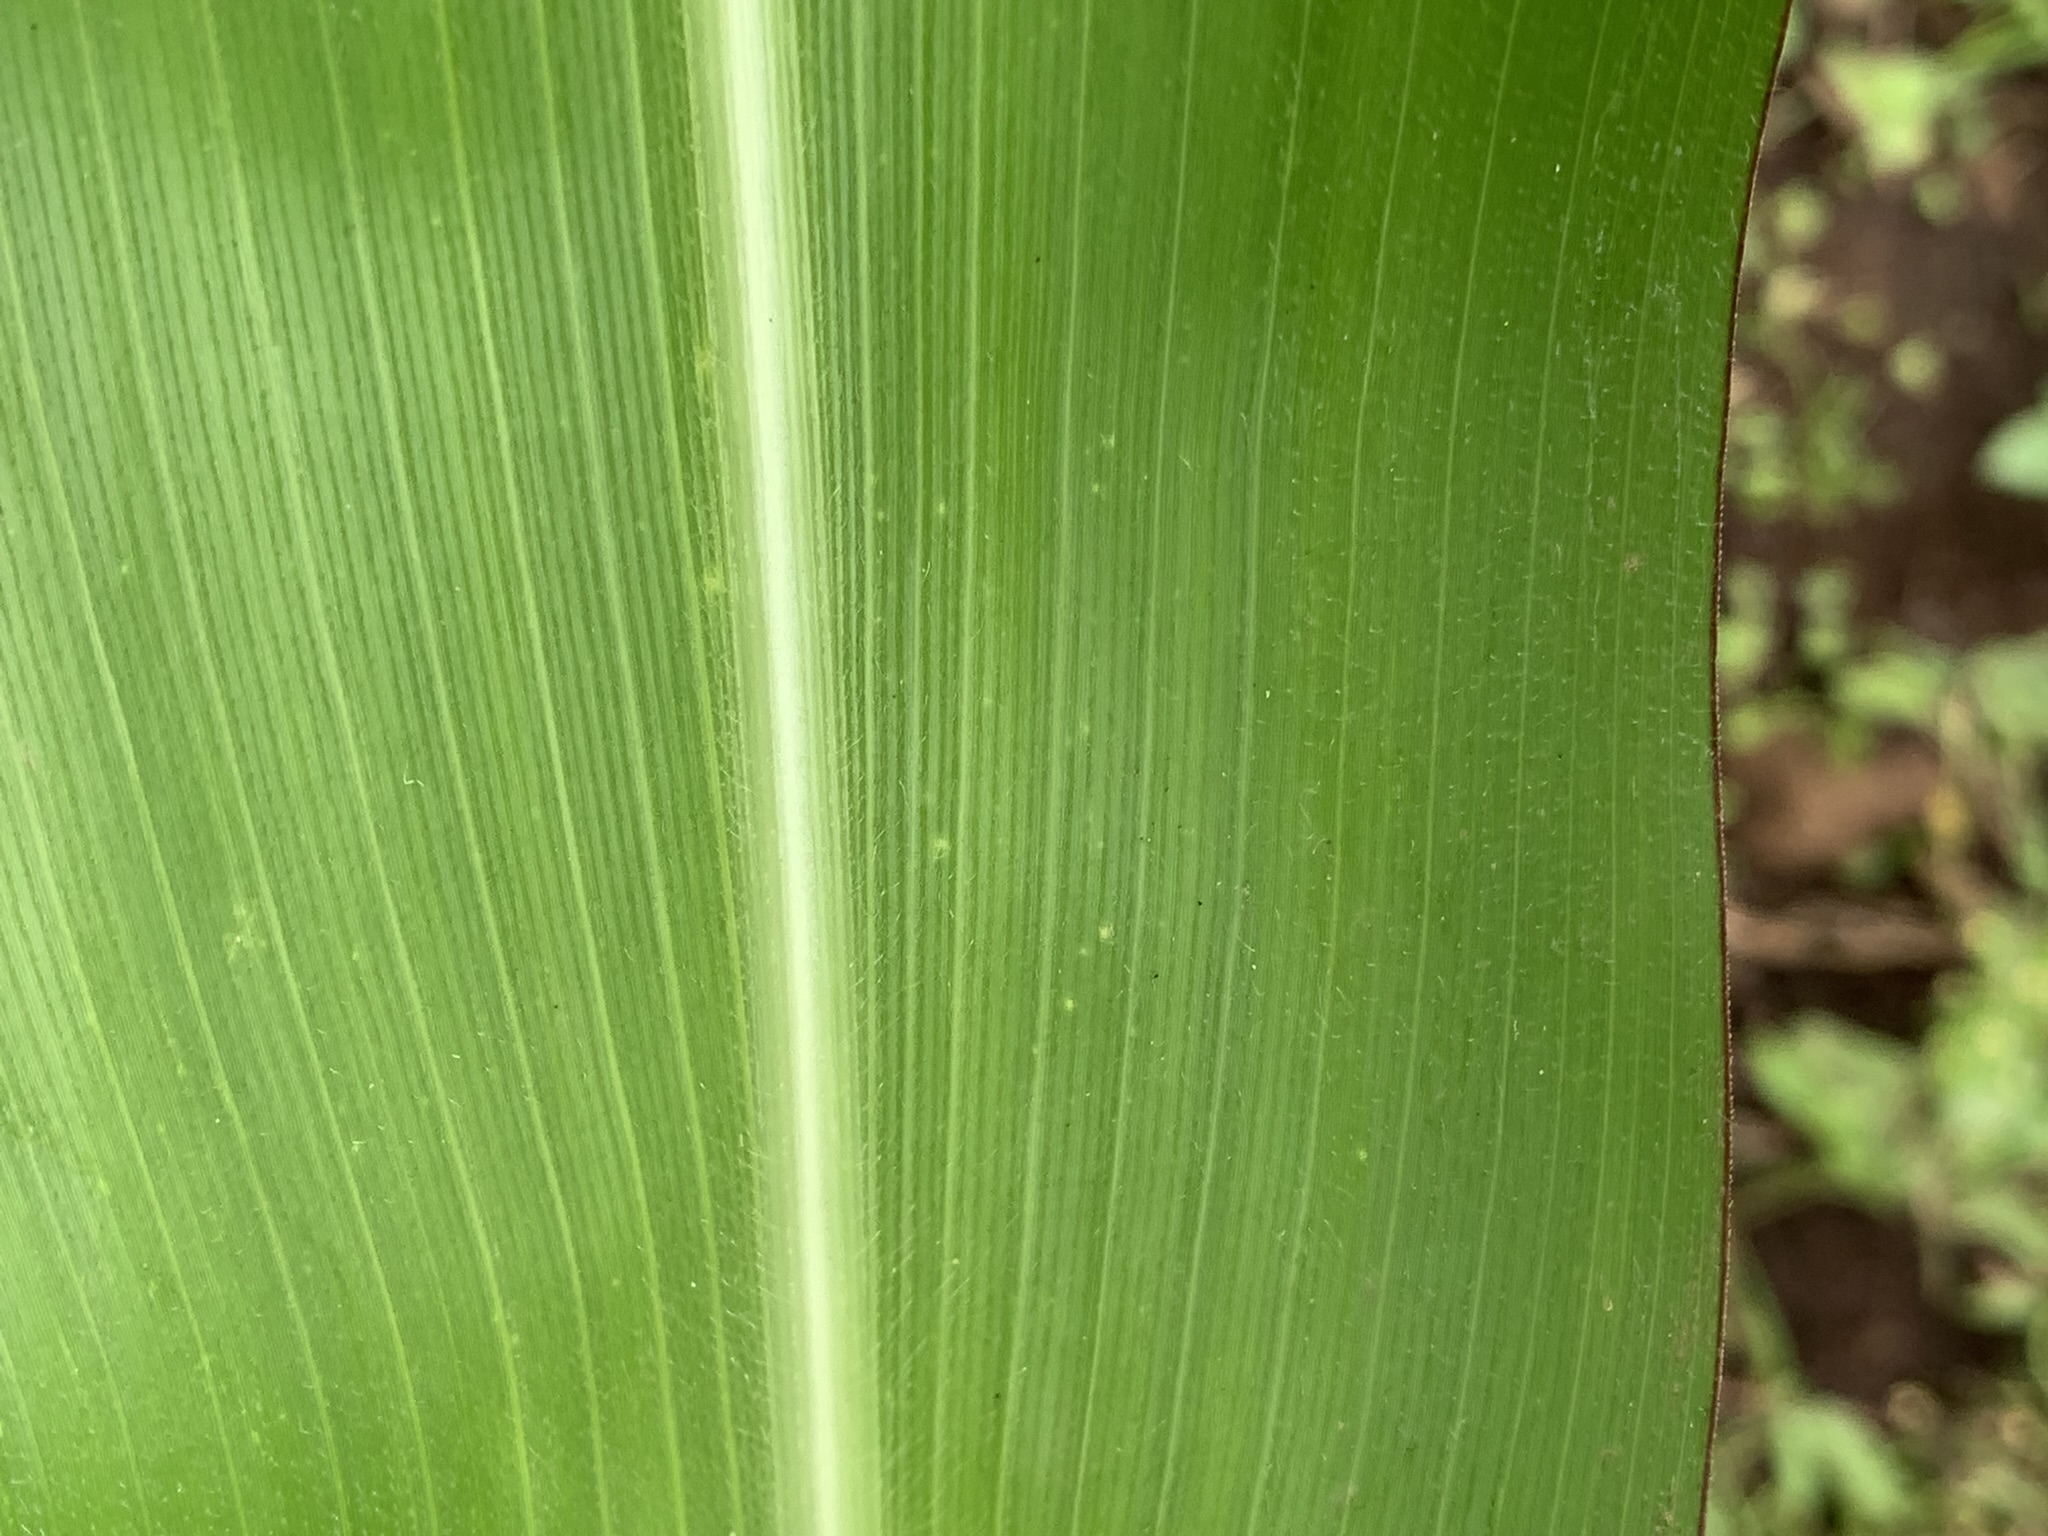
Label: Healthy